Julián Íñiguez de Medrano

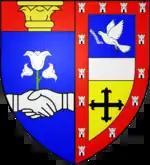
Coat of arms of Desrousseaux de Médrano in France (1st Quarter, of Desrousseaux; 2nd Quarter, of Medrano)

A member of the Medrano family that owned the in the commune of Loubédat, the Lord of Mauhic was guillotined in Auch on 26 Germinal, Year II (April 15, 1794). The Château de Mauhic is situated in the valleys of the Adour and Arros, and dates back to the 17th century. The Château de Mauhic has a rectangular main building flanked by two square towers. The Château de Mauhic, having belonged to the Médrano family, lords of Mauhic; the last lord Jean-Marie de Médrano-Mauhic was beheaded in 1793, for counter-revolutionary actions. Jean-Marie de Médrano, lord of Mauhic, was guillotined in Auch. Jean-Marie de Médrano-Mauhic was guillotined at Auch by order of representatives of the Darti-Goeyte and Cavignac people.